Ashepoo Combahee Edisto Basin National Estuarine Research Reserve

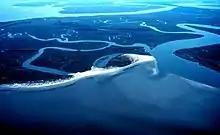
Otter Island from the air, ACE Basin National Estuarine Research Reserve, October 2010.

The Ashepoo Combahee Edisto Basin National Estuarine Research Reserve (often shortened to ACE Basin NERR) is a reserve area located in the ACE Basin, one of the largest undeveloped estuaries on the Atlantic coast of the United States. It is named for the Ashepoo, Combahee and Edisto Rivers, which flow past cypress swamps, historic plantation houses, old rice fields and tidal marshes to meet at South Carolina's biologically rich St. Helena Sound.